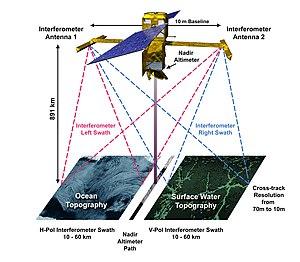
diagramme illustrant les fauchées sur lesquelles SWOT collectera des données. L'interféromètre produira deux traces parallèles, avec une trace au nadir d'un altimètre traditionnel dans l'espace entre les fauchées. La largeur totale des fauchées sera d'environ 120 km.
Surface Water Ocean Topography Mission, en abrégé SWOT, est un projet de satellite d'observation de la Terre chargé de mesurer le niveau des eaux de surface - lacs et cours d'eau -, leurs largeurs, les pentes de l'eau, d'estimer grâce à ces variables le débit des principales rivières ainsi que de déterminer de manière à la fois très fine et très précise le niveau des océans. Les mesures portant sur les eaux de surface doivent permettre de mieux comprendre le cycle de l'eau et mieux maîtriser une ressource devenue critique. Le deuxième objectif doit permettre d'affiner notre connaissance de la circulation des océans et améliorer les modèles climatiques.